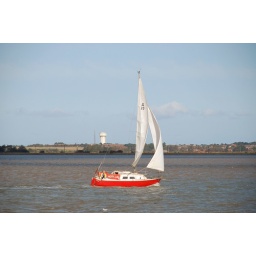
Caister water tower in background.